Dudley Hardy

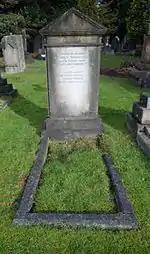
Hardy's grave in Brookwood Cemetery

In 1885 Hardy began exhibiting at the Royal Academy, an association that lasted to his death. His painting, "Sans Asile" (1889), a view of rough sleepers in Trafalgar Square, was exhibited at the Paris Salon, and the Royal Society of British Artists Gallery in 1893; it was this painting that established his reputation. "Sans Asile" and his 1889 painting "Dock Strike" (London Dock Strike), were part of a wider artistic and statistical examination highlighting London poverty.